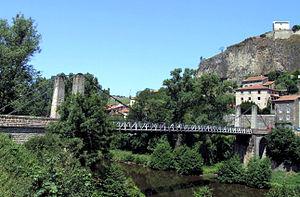
Chilhac - Pont suspendu sur l'Allier
Le pont suspendu de Chilhac est un édifice situé dans la commune de Chilhac, dans le département français de la Haute-Loire en région Auvergne-Rhône-Alpes.
Les ouvrages de longueur totale supérieure à 100 m du département de la Haute-Loire sont classés ci-après par gestionnaires de voies.
Cet article recense les monuments historiques de l'ouest de la Haute-Loire, en France.
Chilhac est une commune française située dans le département de la Haute-Loire, en région d'Auvergne-Rhône-Alpes.